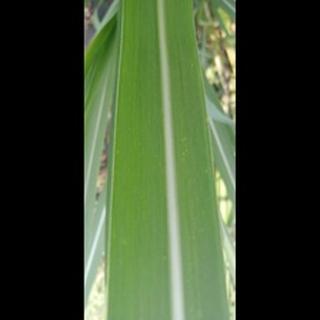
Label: healthy_sugarcane